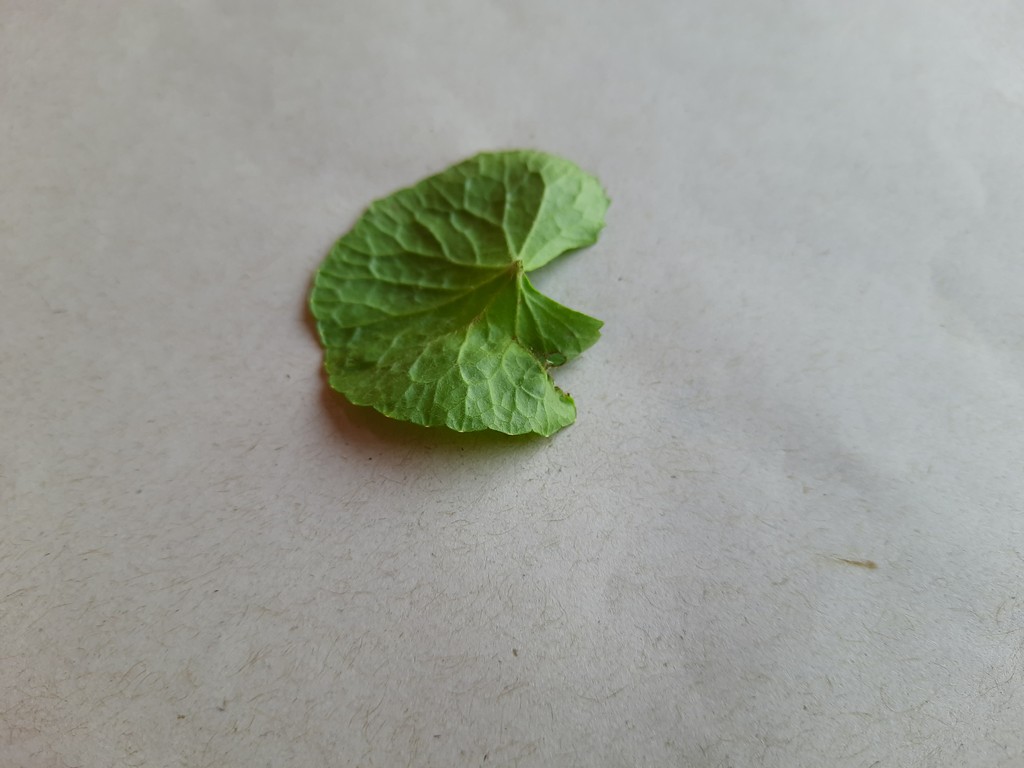
Label: Unhealthy